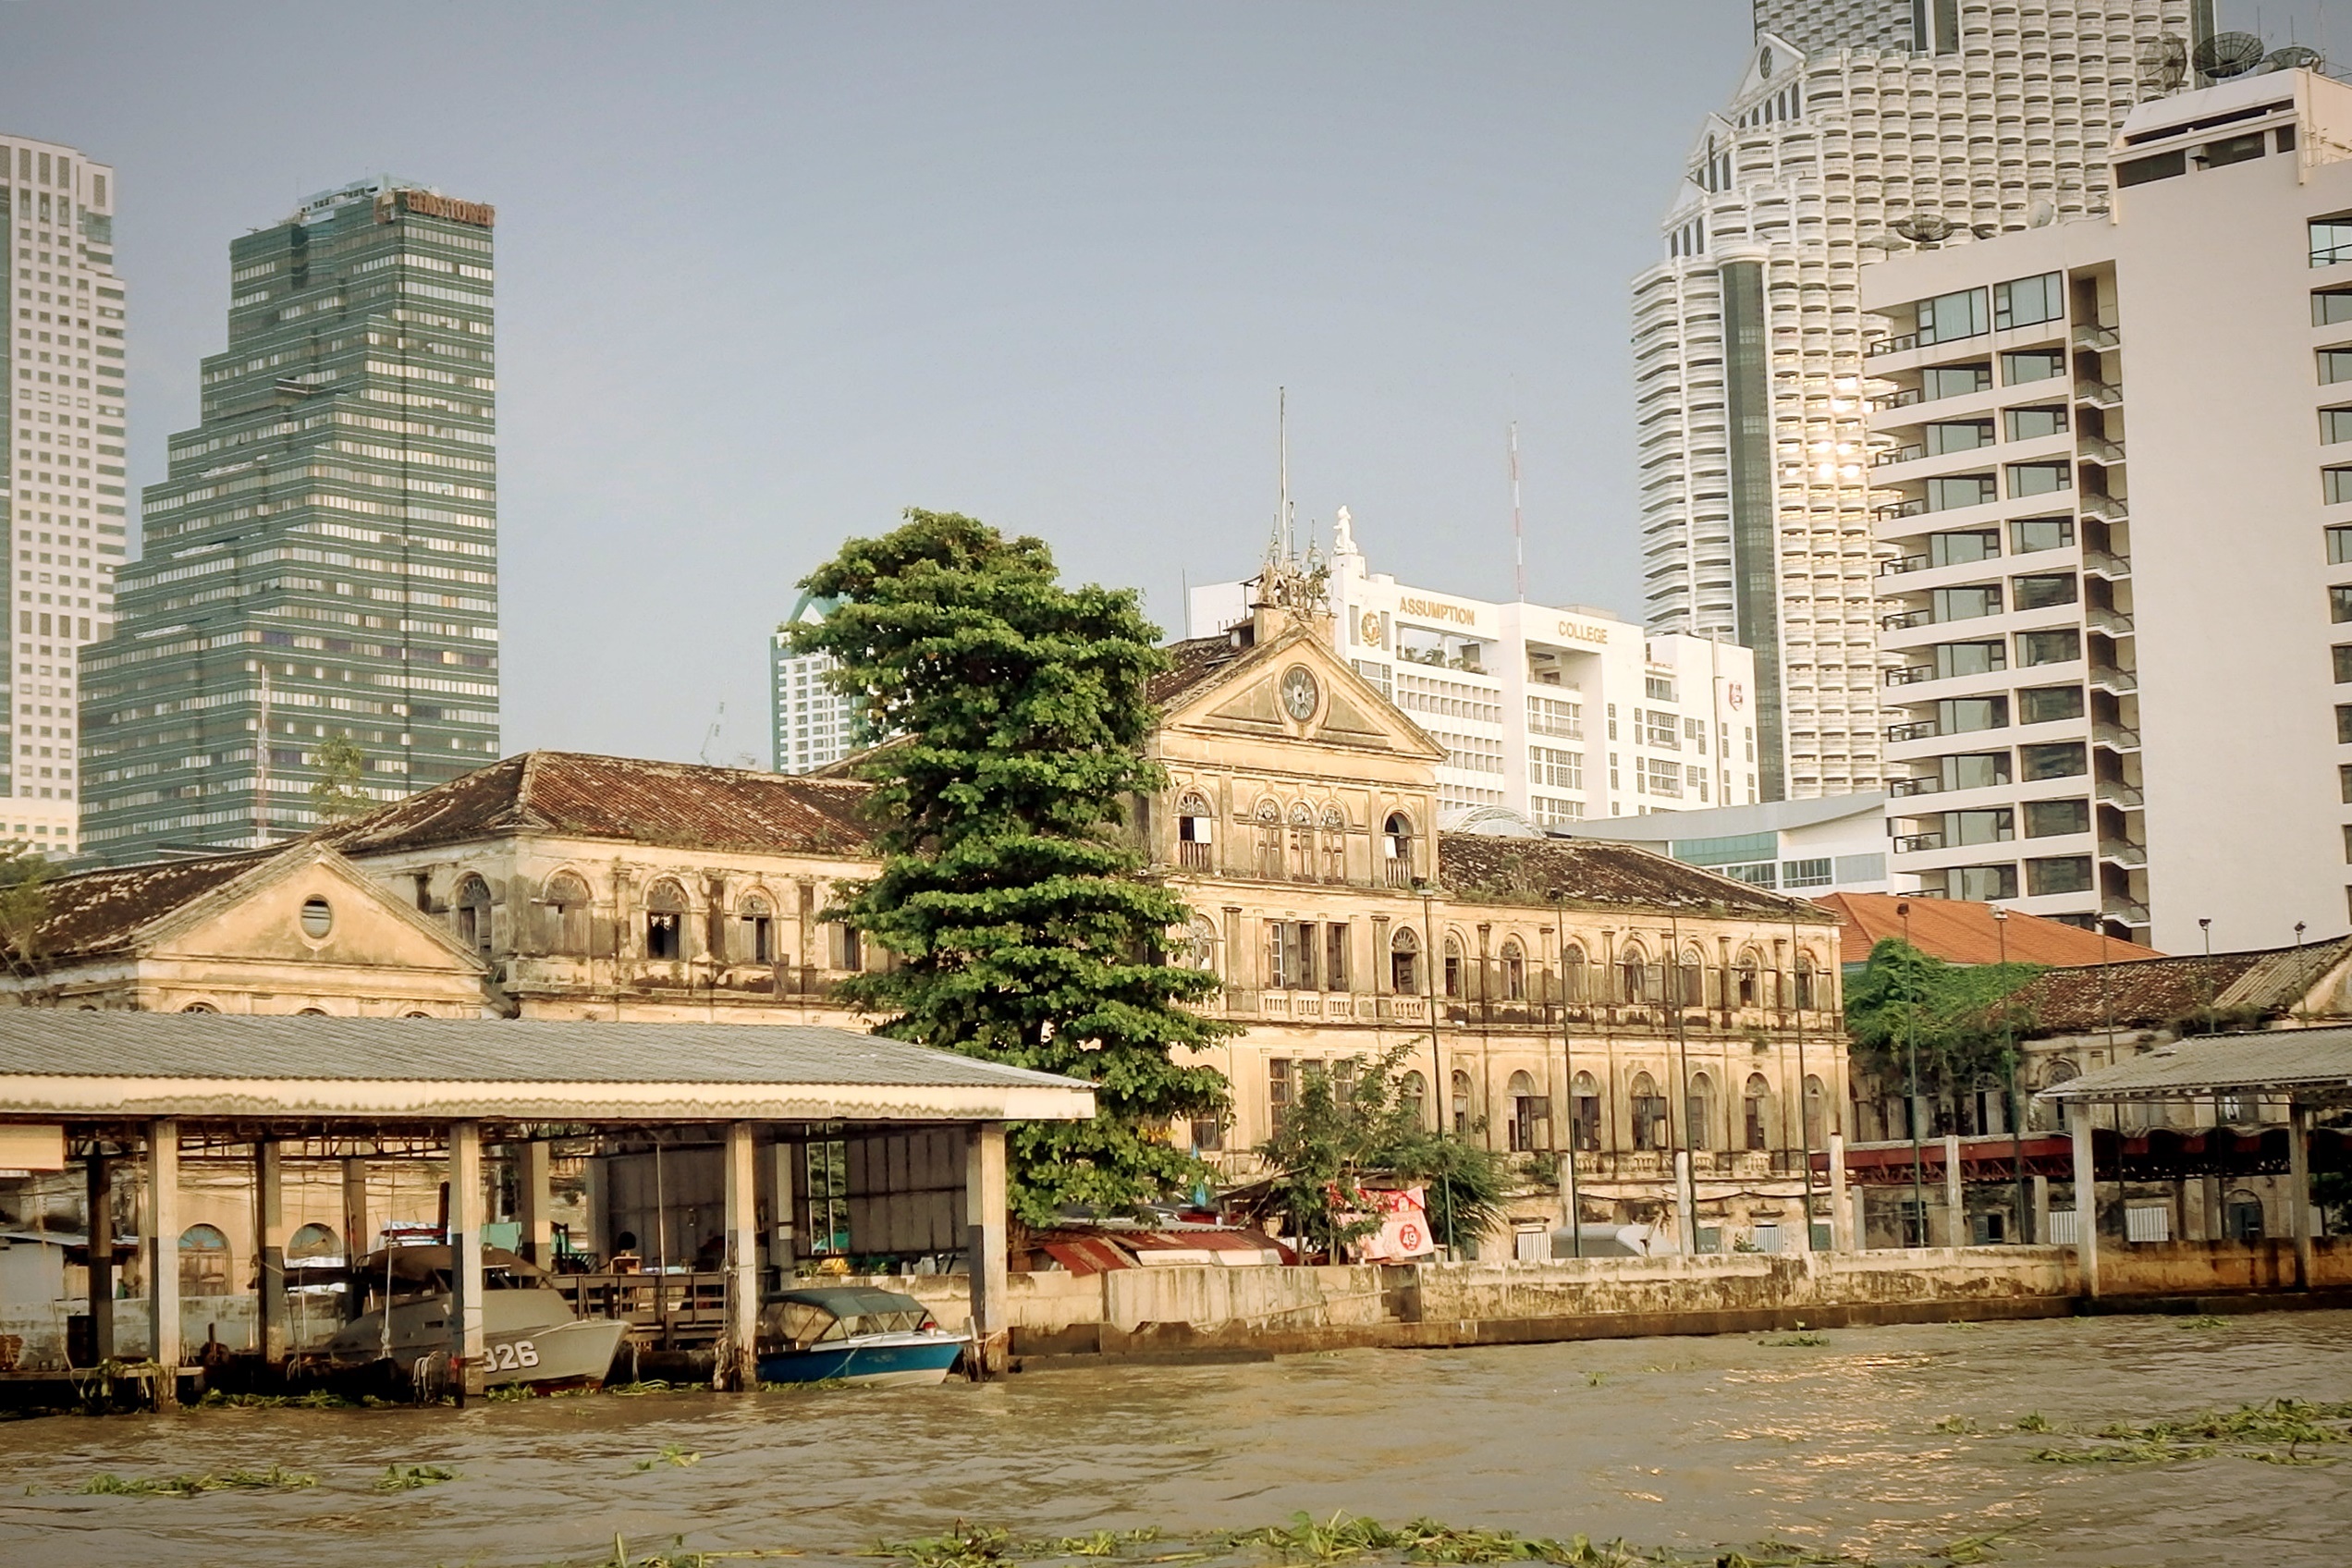
town, city, cityscape, downtown, landmark, apartment, waterway, tower block, condominium, neighbourhood, residential area, human settlement